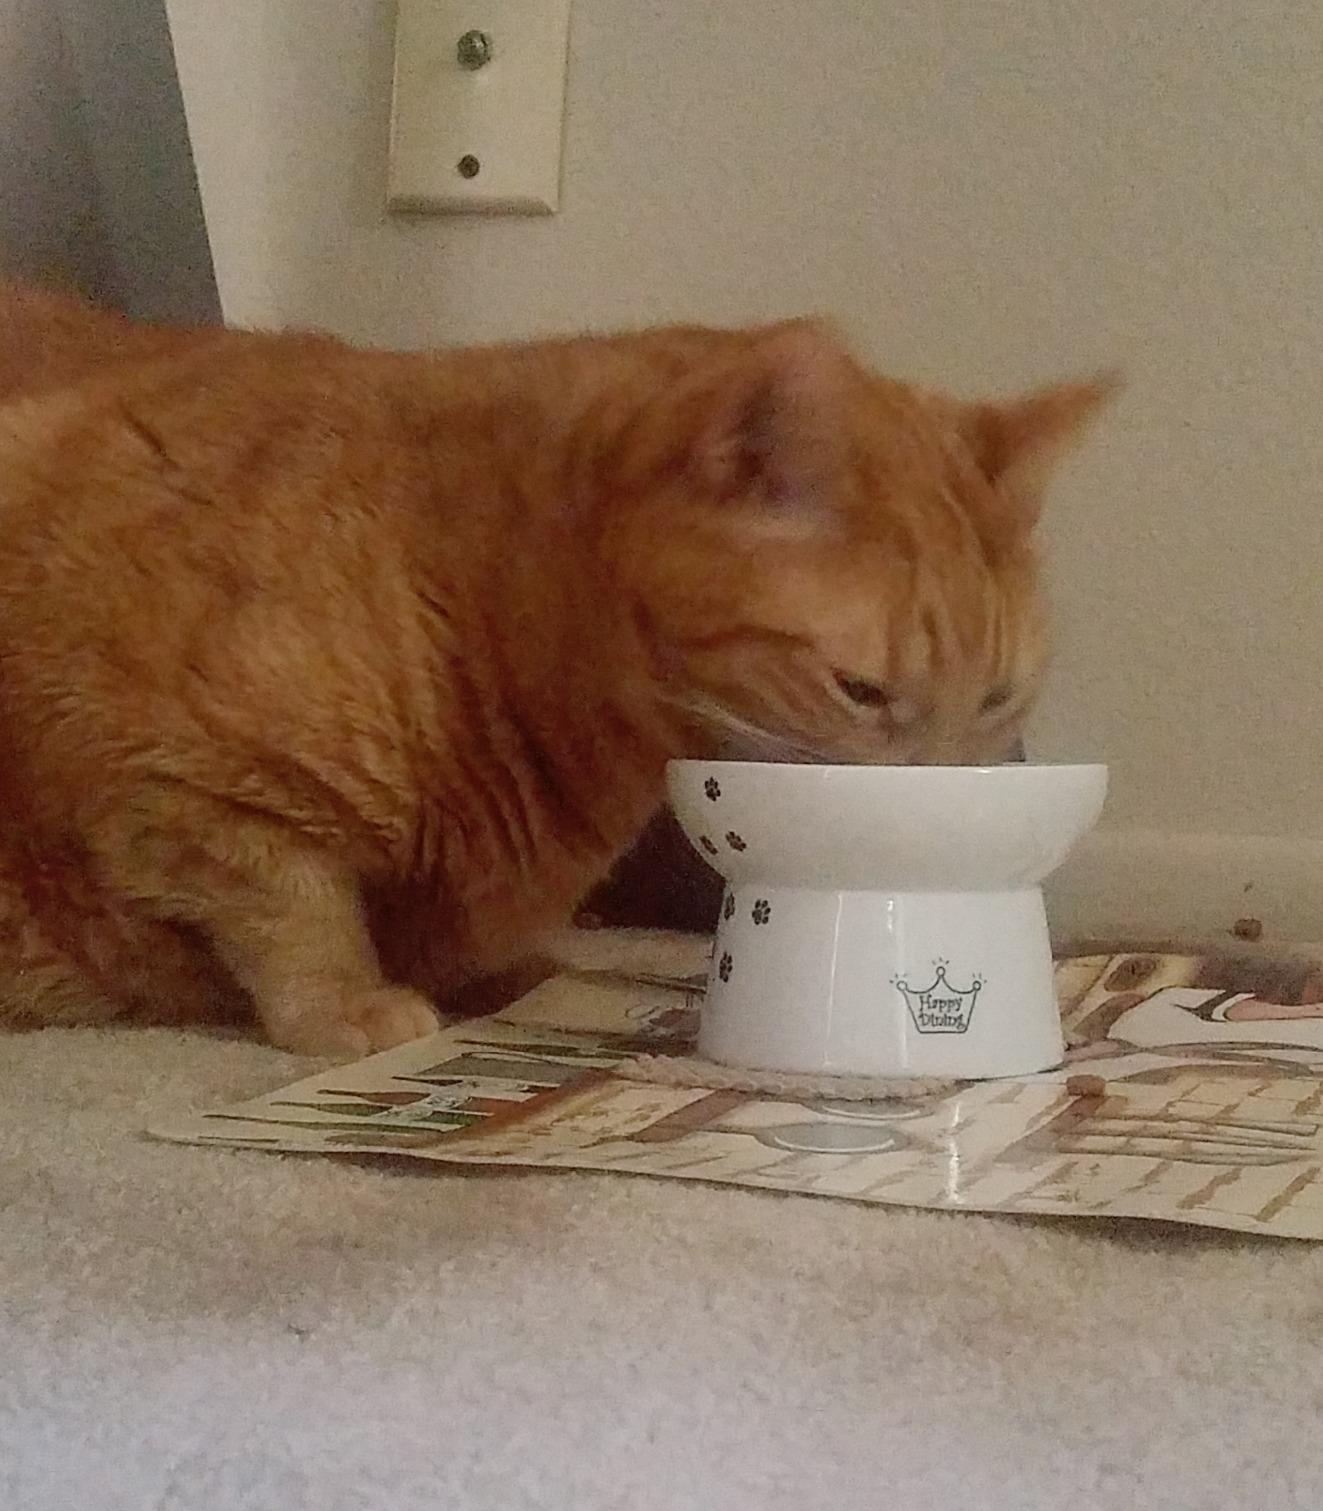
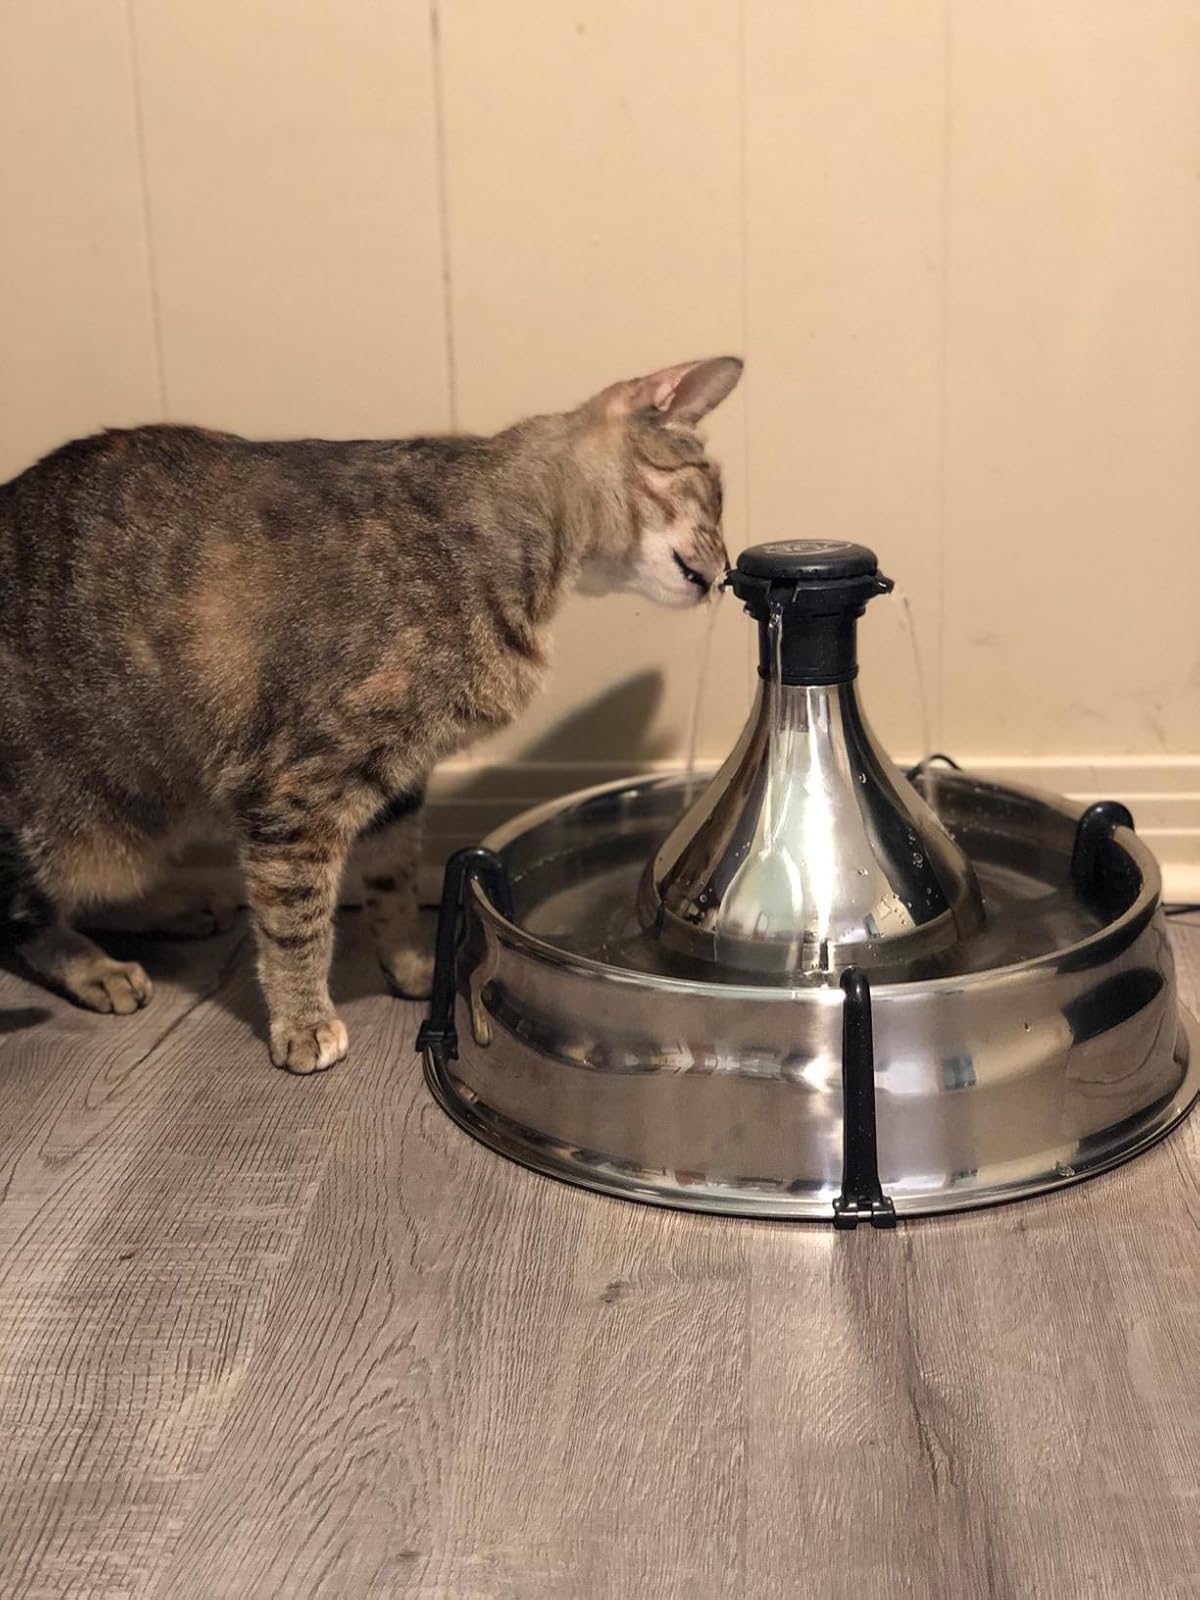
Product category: items_bowl
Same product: no